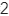
Number: 2